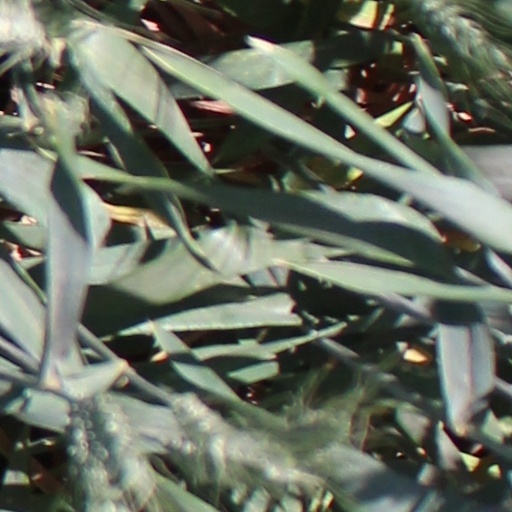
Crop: wheat